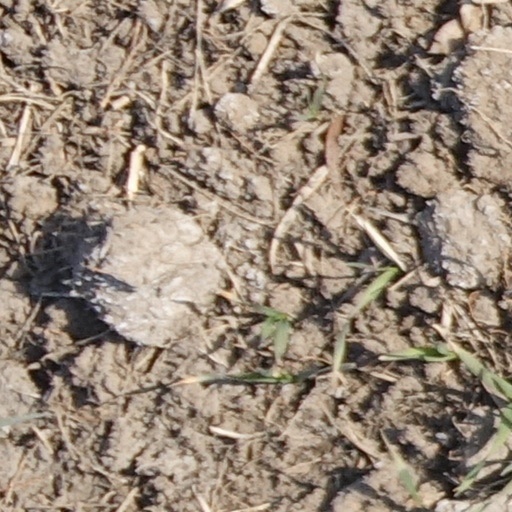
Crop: wheat